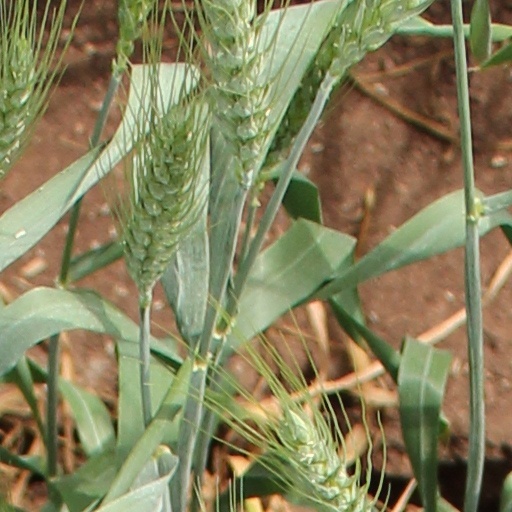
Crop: wheat